Pine Grove Community House

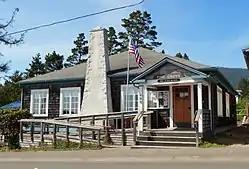
Building exterior in 2017

The Pine Grove Community House in Manzanita, Oregon, United States, was completed in 1933 and added to the National Register of Historic Places on July 3, 2017.